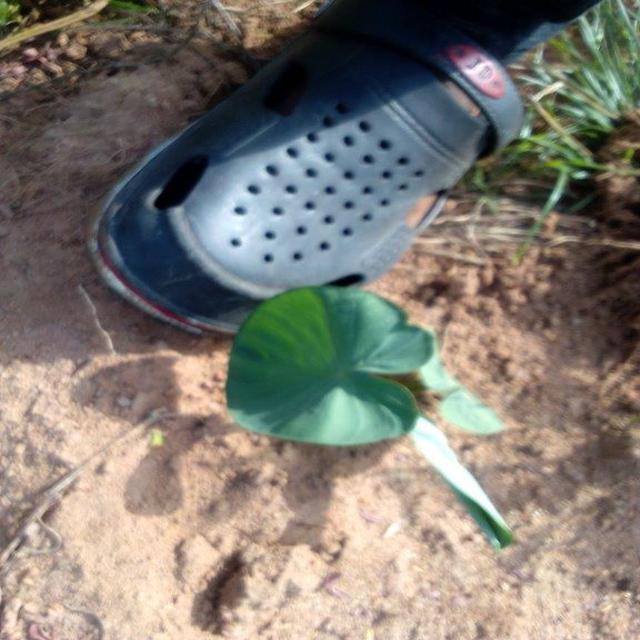
Label: Healthy